Kidepo Valley National Park

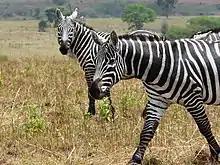
Maneless zebras, a form of the plains zebra

Most of the park is open tree savannah. Because of differences in rainfall with annual averages of in Narus and in the Kidepo valleys, vegetation and animal populations vary between the two valleys.